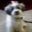
Label: dog